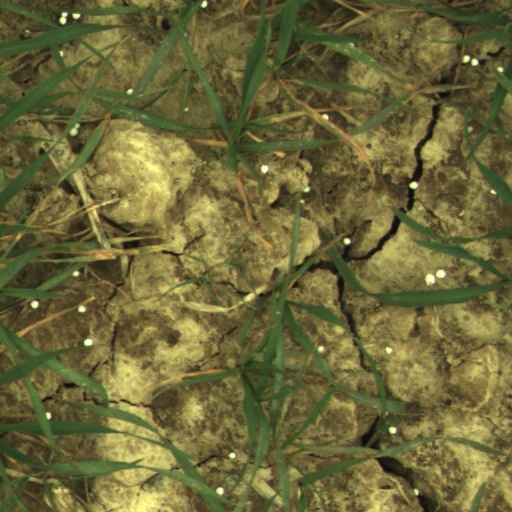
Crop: wheat